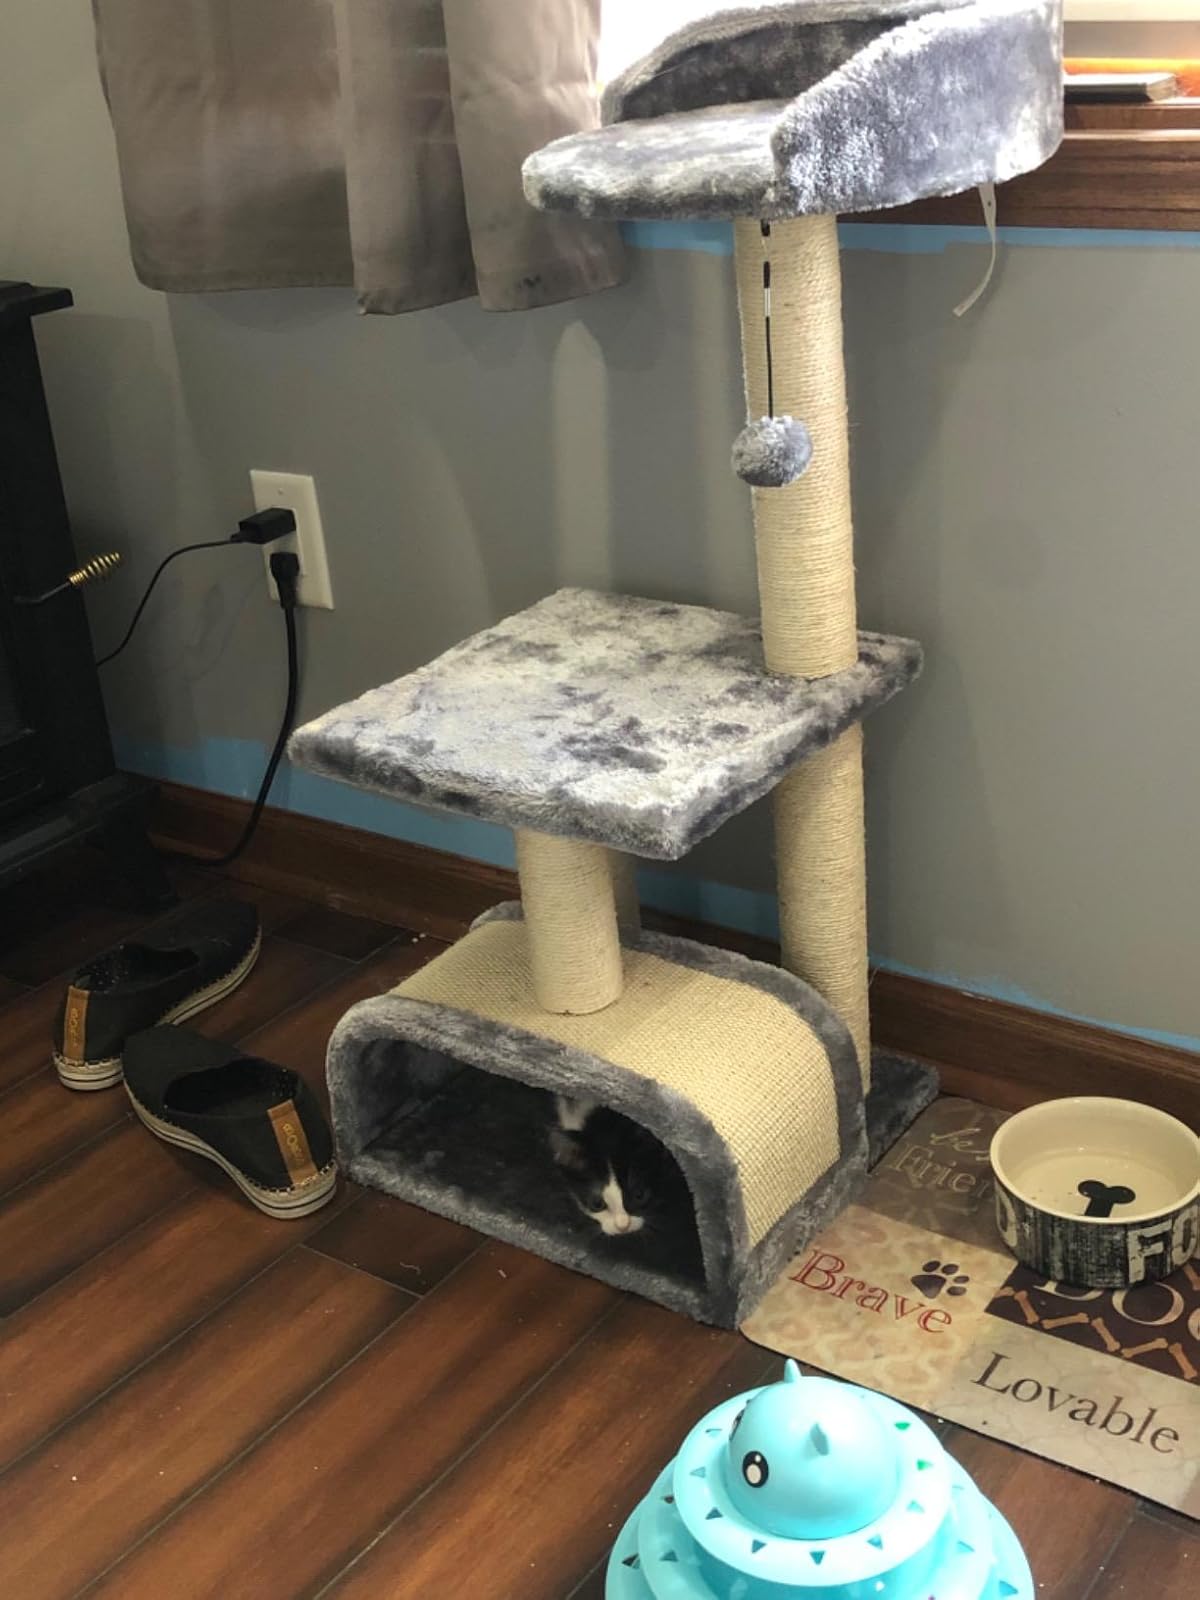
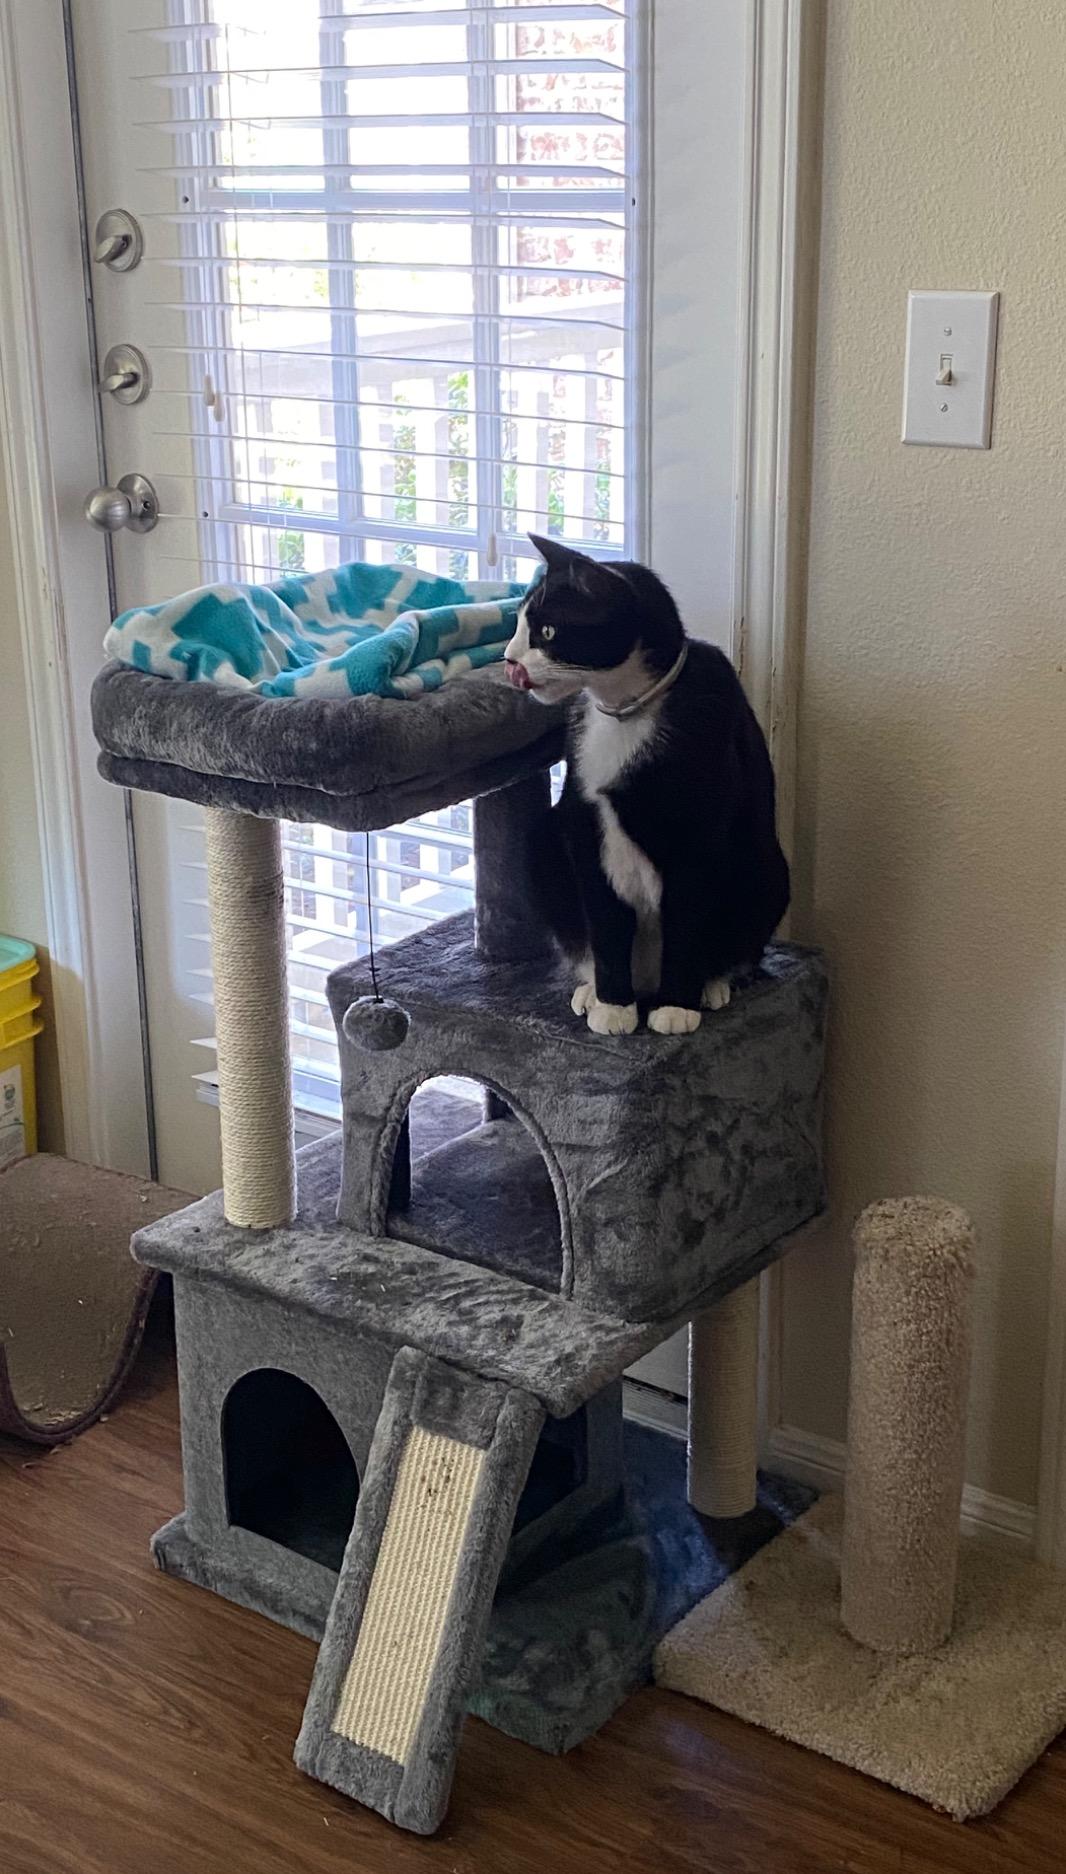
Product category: items_cat tree
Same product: no